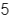
Number: 5